Richard Fleischman

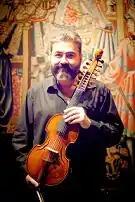
Fleischman gave the North American Premiere of Anonymous Concerto (c. 1750 Poland)for Viola d'amore at the Bass Museum of Art in Miami Beach, FL, 2011

He was a member of the San Francisco Symphony under the baton of Herbert Blomstedt (1990–1995) During this period, he recorded 20 CDs for London/Decca, including the Complete Symphonies of Jean Sibelius, works of Richard Strauss, Mahler, Beethoven, Bartok, Berwald, Hindemith, Brahms, Orff and Mendelssohn